Ajeyudu

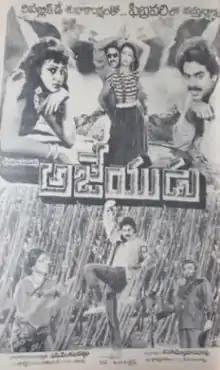
Theatrical release poster

Ajeyudu is a 1987 Indian Telugu-language film, directed by G. Ram Mohan Rao and produced by S. Venkataratnam. It stars Venkatesh and Shobana, with music composed by Chakravarthy. The film was " Average" at the box office.